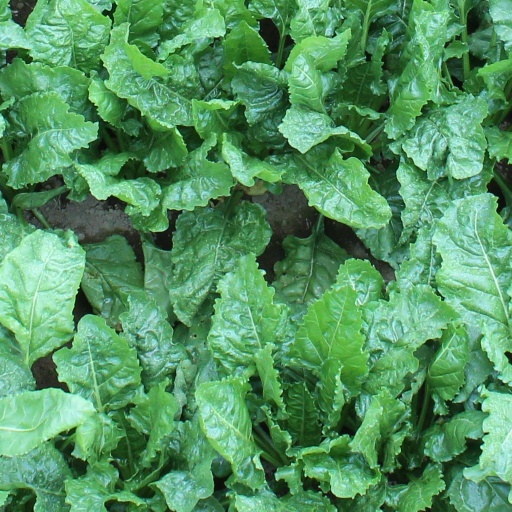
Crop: sugar beet